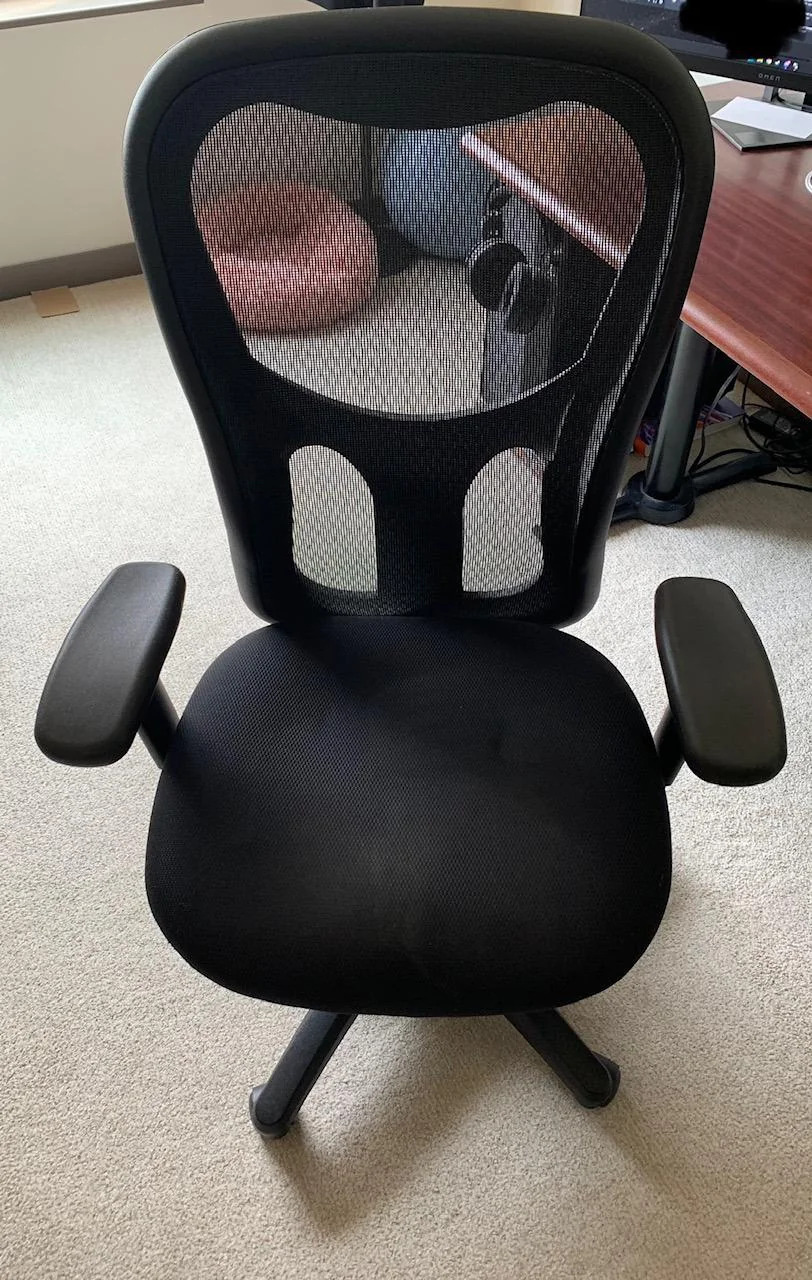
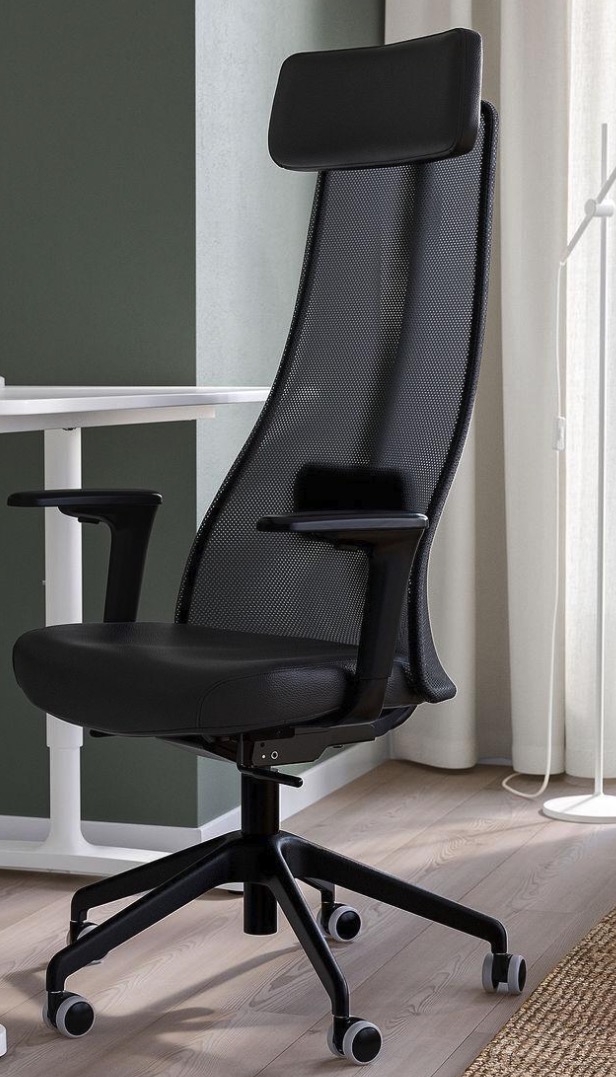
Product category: items_chair
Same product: no